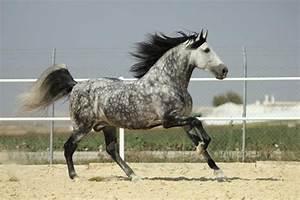
horse